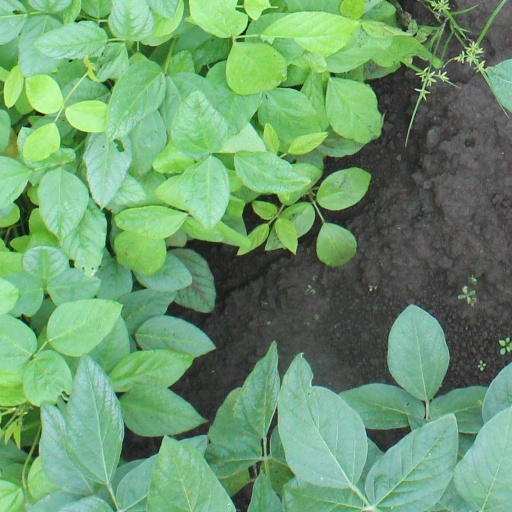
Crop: soybean